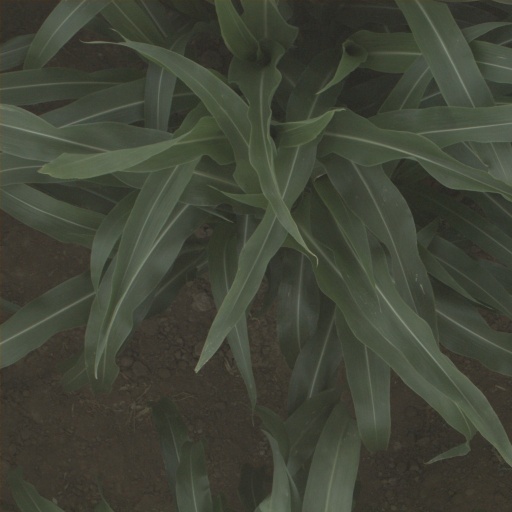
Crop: sorghum